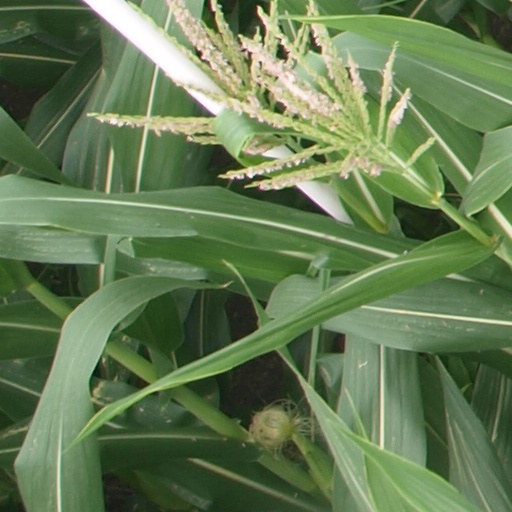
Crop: maize; corn